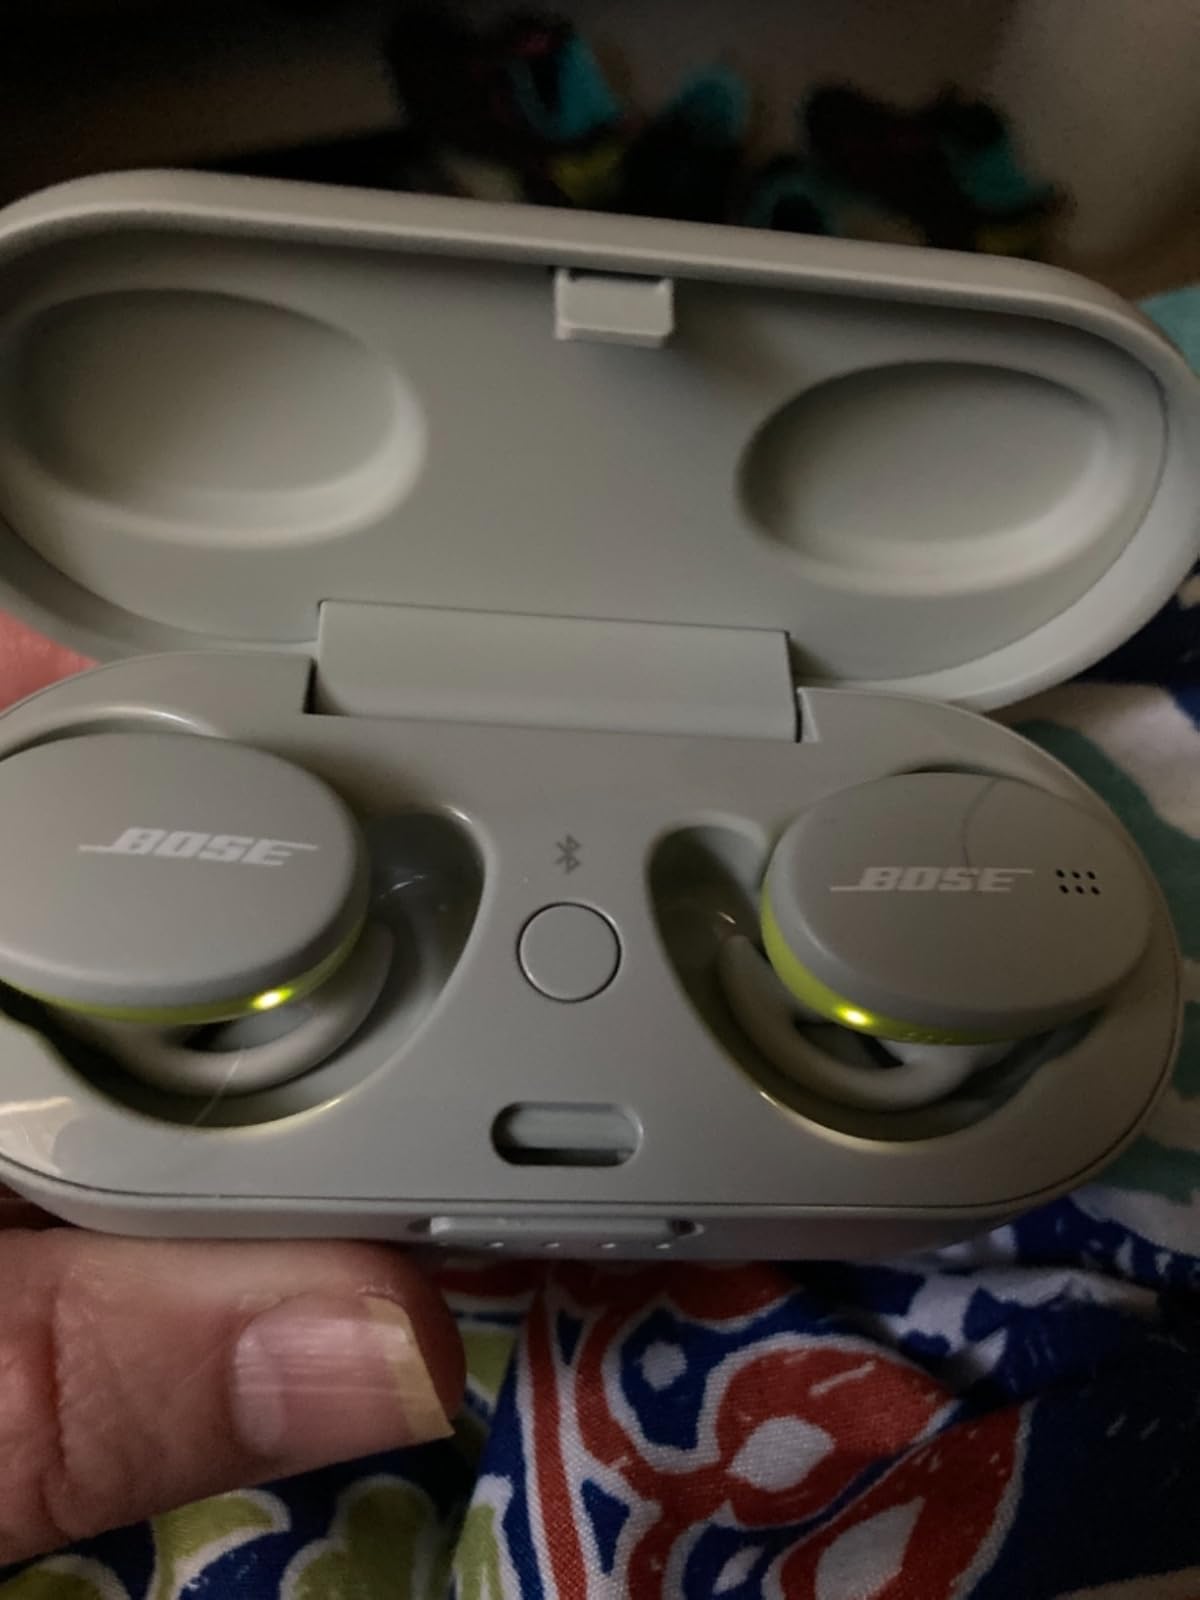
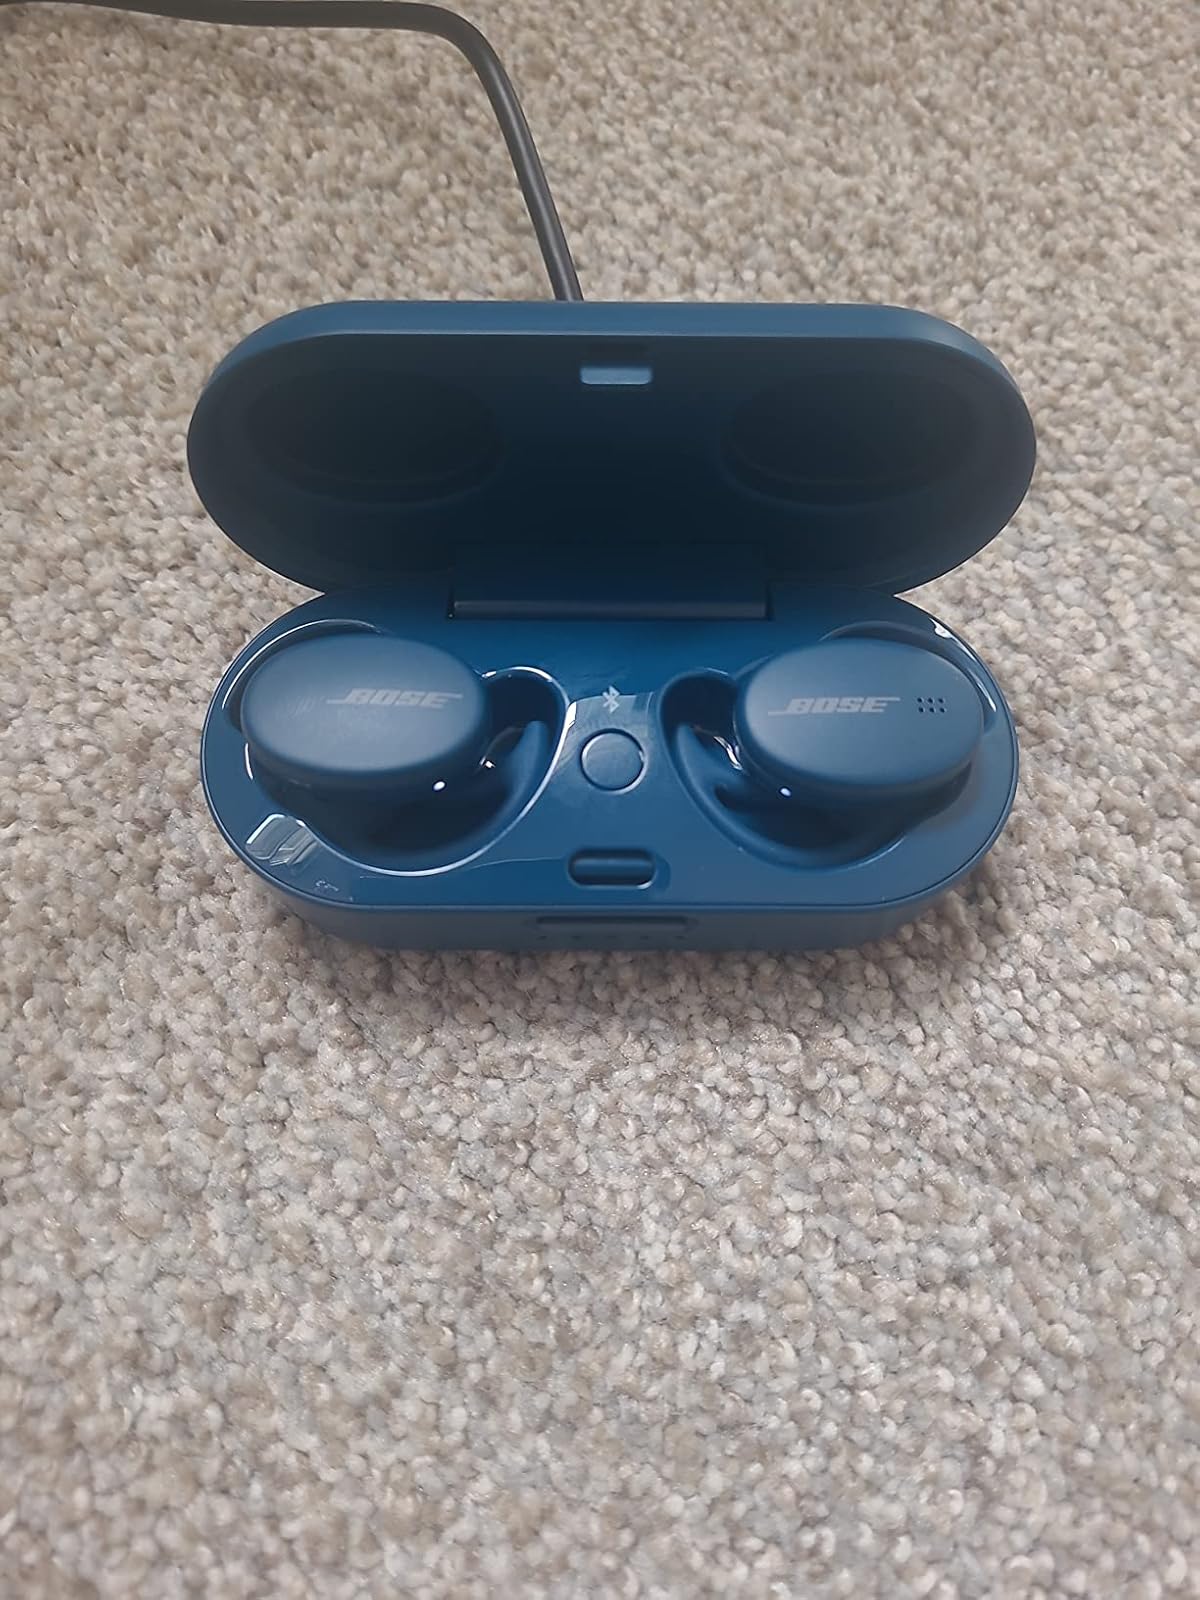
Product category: earbuds
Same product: no